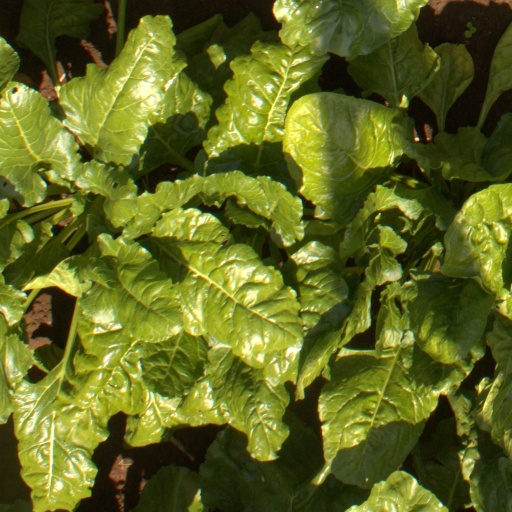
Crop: sugar beet